It's Good

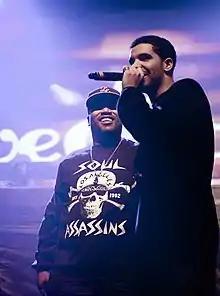
Drake was complimented by several sources for providing the best performance on the song.

Allmusic complimented "It's Good" and said it was a track to "marvel" at it also commented on the controversial lyrics by saying the track is "where a Jay-Z diss meets an Alan Parsons sample". Chicago Tribune reviewed Lil Wayne's part of the song saying "Next to Drake (and Jadakiss), Wayne just sounds petty. It’s a telling role reversal: once Wayne used to hop on other rappers’ tracks and blow them away. Now his guests magnify his lack of engagement." Pitchfork complimented Drake's verses by saying "And it's Drake who provides the record's most impassioned verse about his mentor's 2010 prison stint for criminal gun possession: "Rikers Island on this flow, eight months for that pistol/ But at least they had some bad bitches workin' in that shit hole."